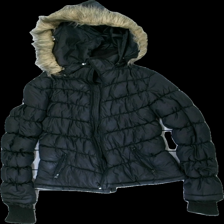
View: front
Type: Outerwear
Category: Ladies
Brand: Missing
Colors: Black
Material: 100% polyester
Cut: Regular
Season: Winter
Stains: Minor
Holes: Minor
Price range: <50
Recommended usage: Export